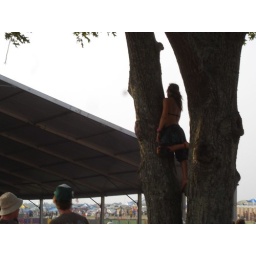
girl in a tree